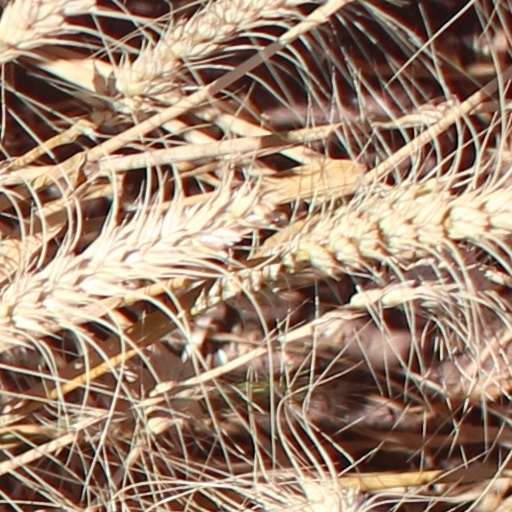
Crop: wheat